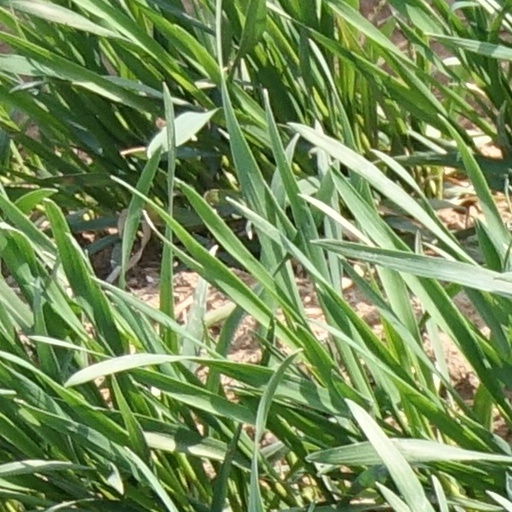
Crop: wheat